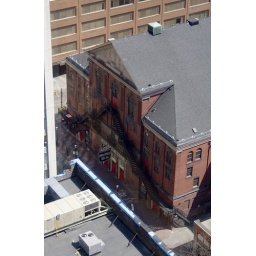
Massey Hall, shot from the 250 Yonge office tower. St. Mike's is in the back, Pantages tower on the left.